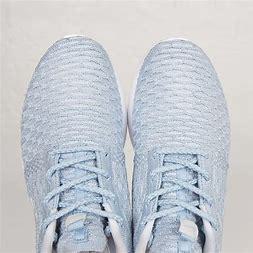
Brand: Nike
Model: Roshe One